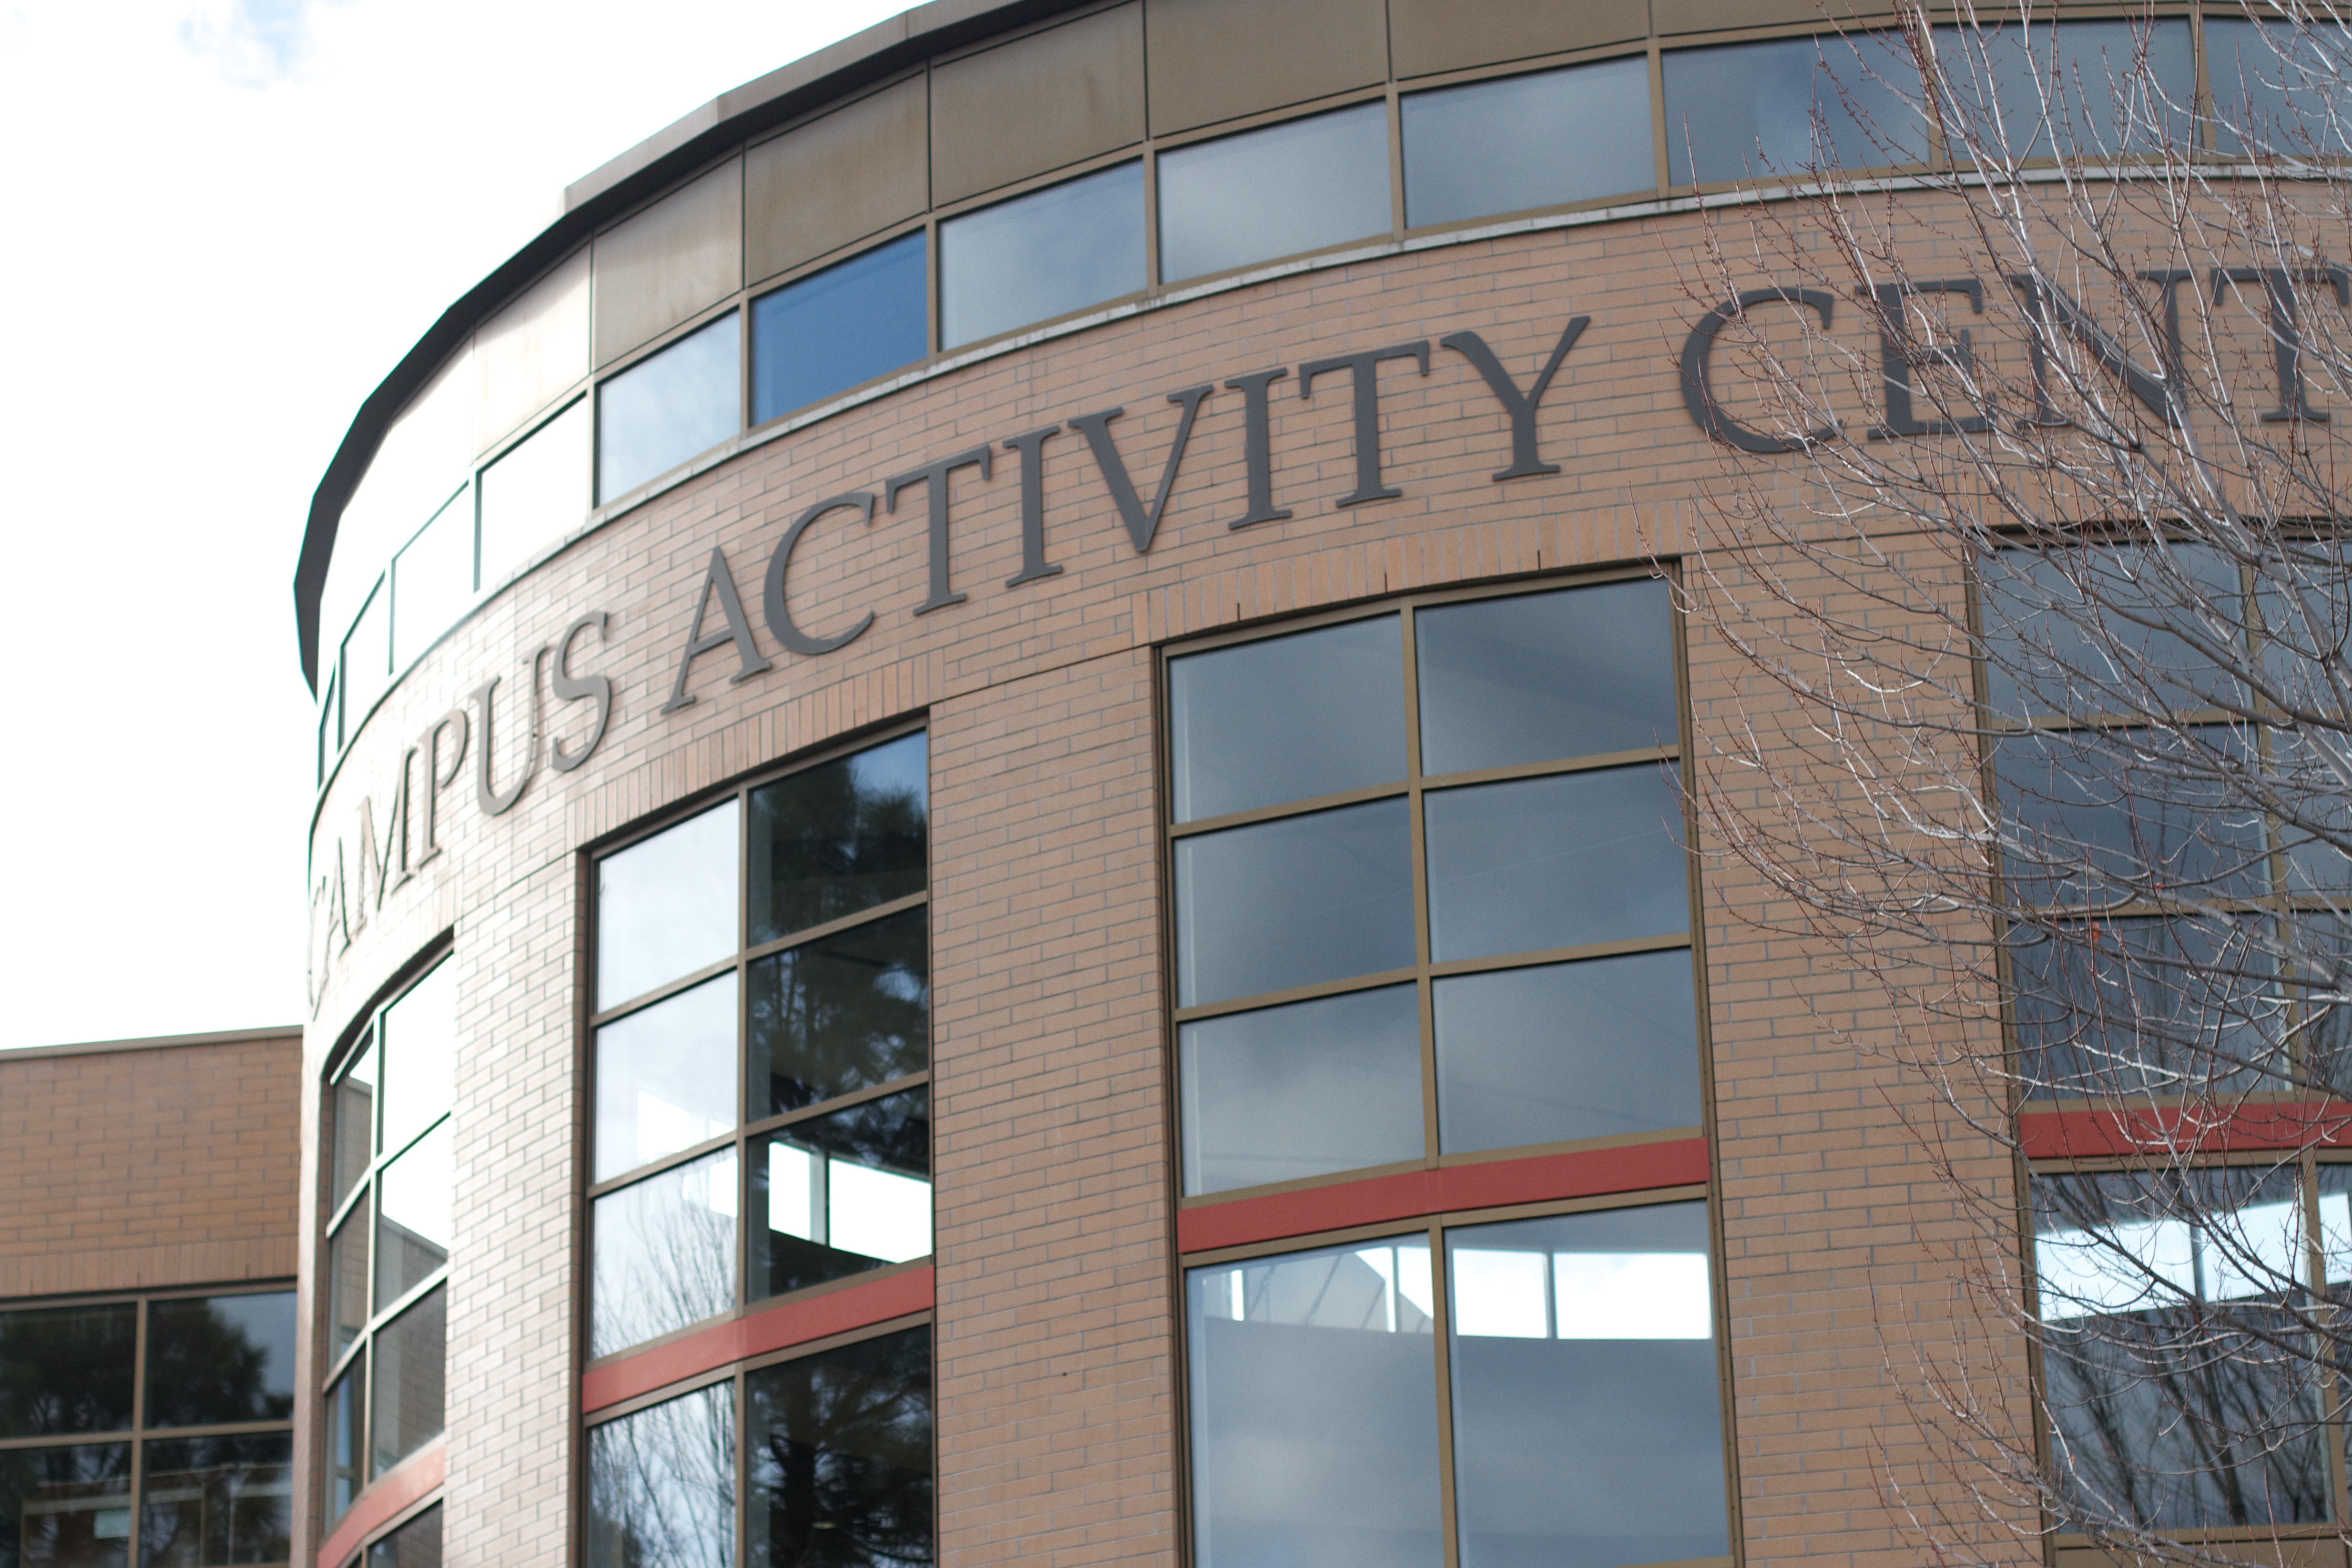
architecture, structure, window, building, facade, headquarters, window covering